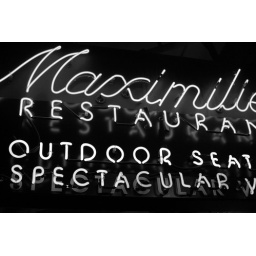
Cool neon sign in black and white. Seattle, Dec 2010. Pike Place Market in Seattle, a popular tourist destination.